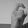
ASL letter: X